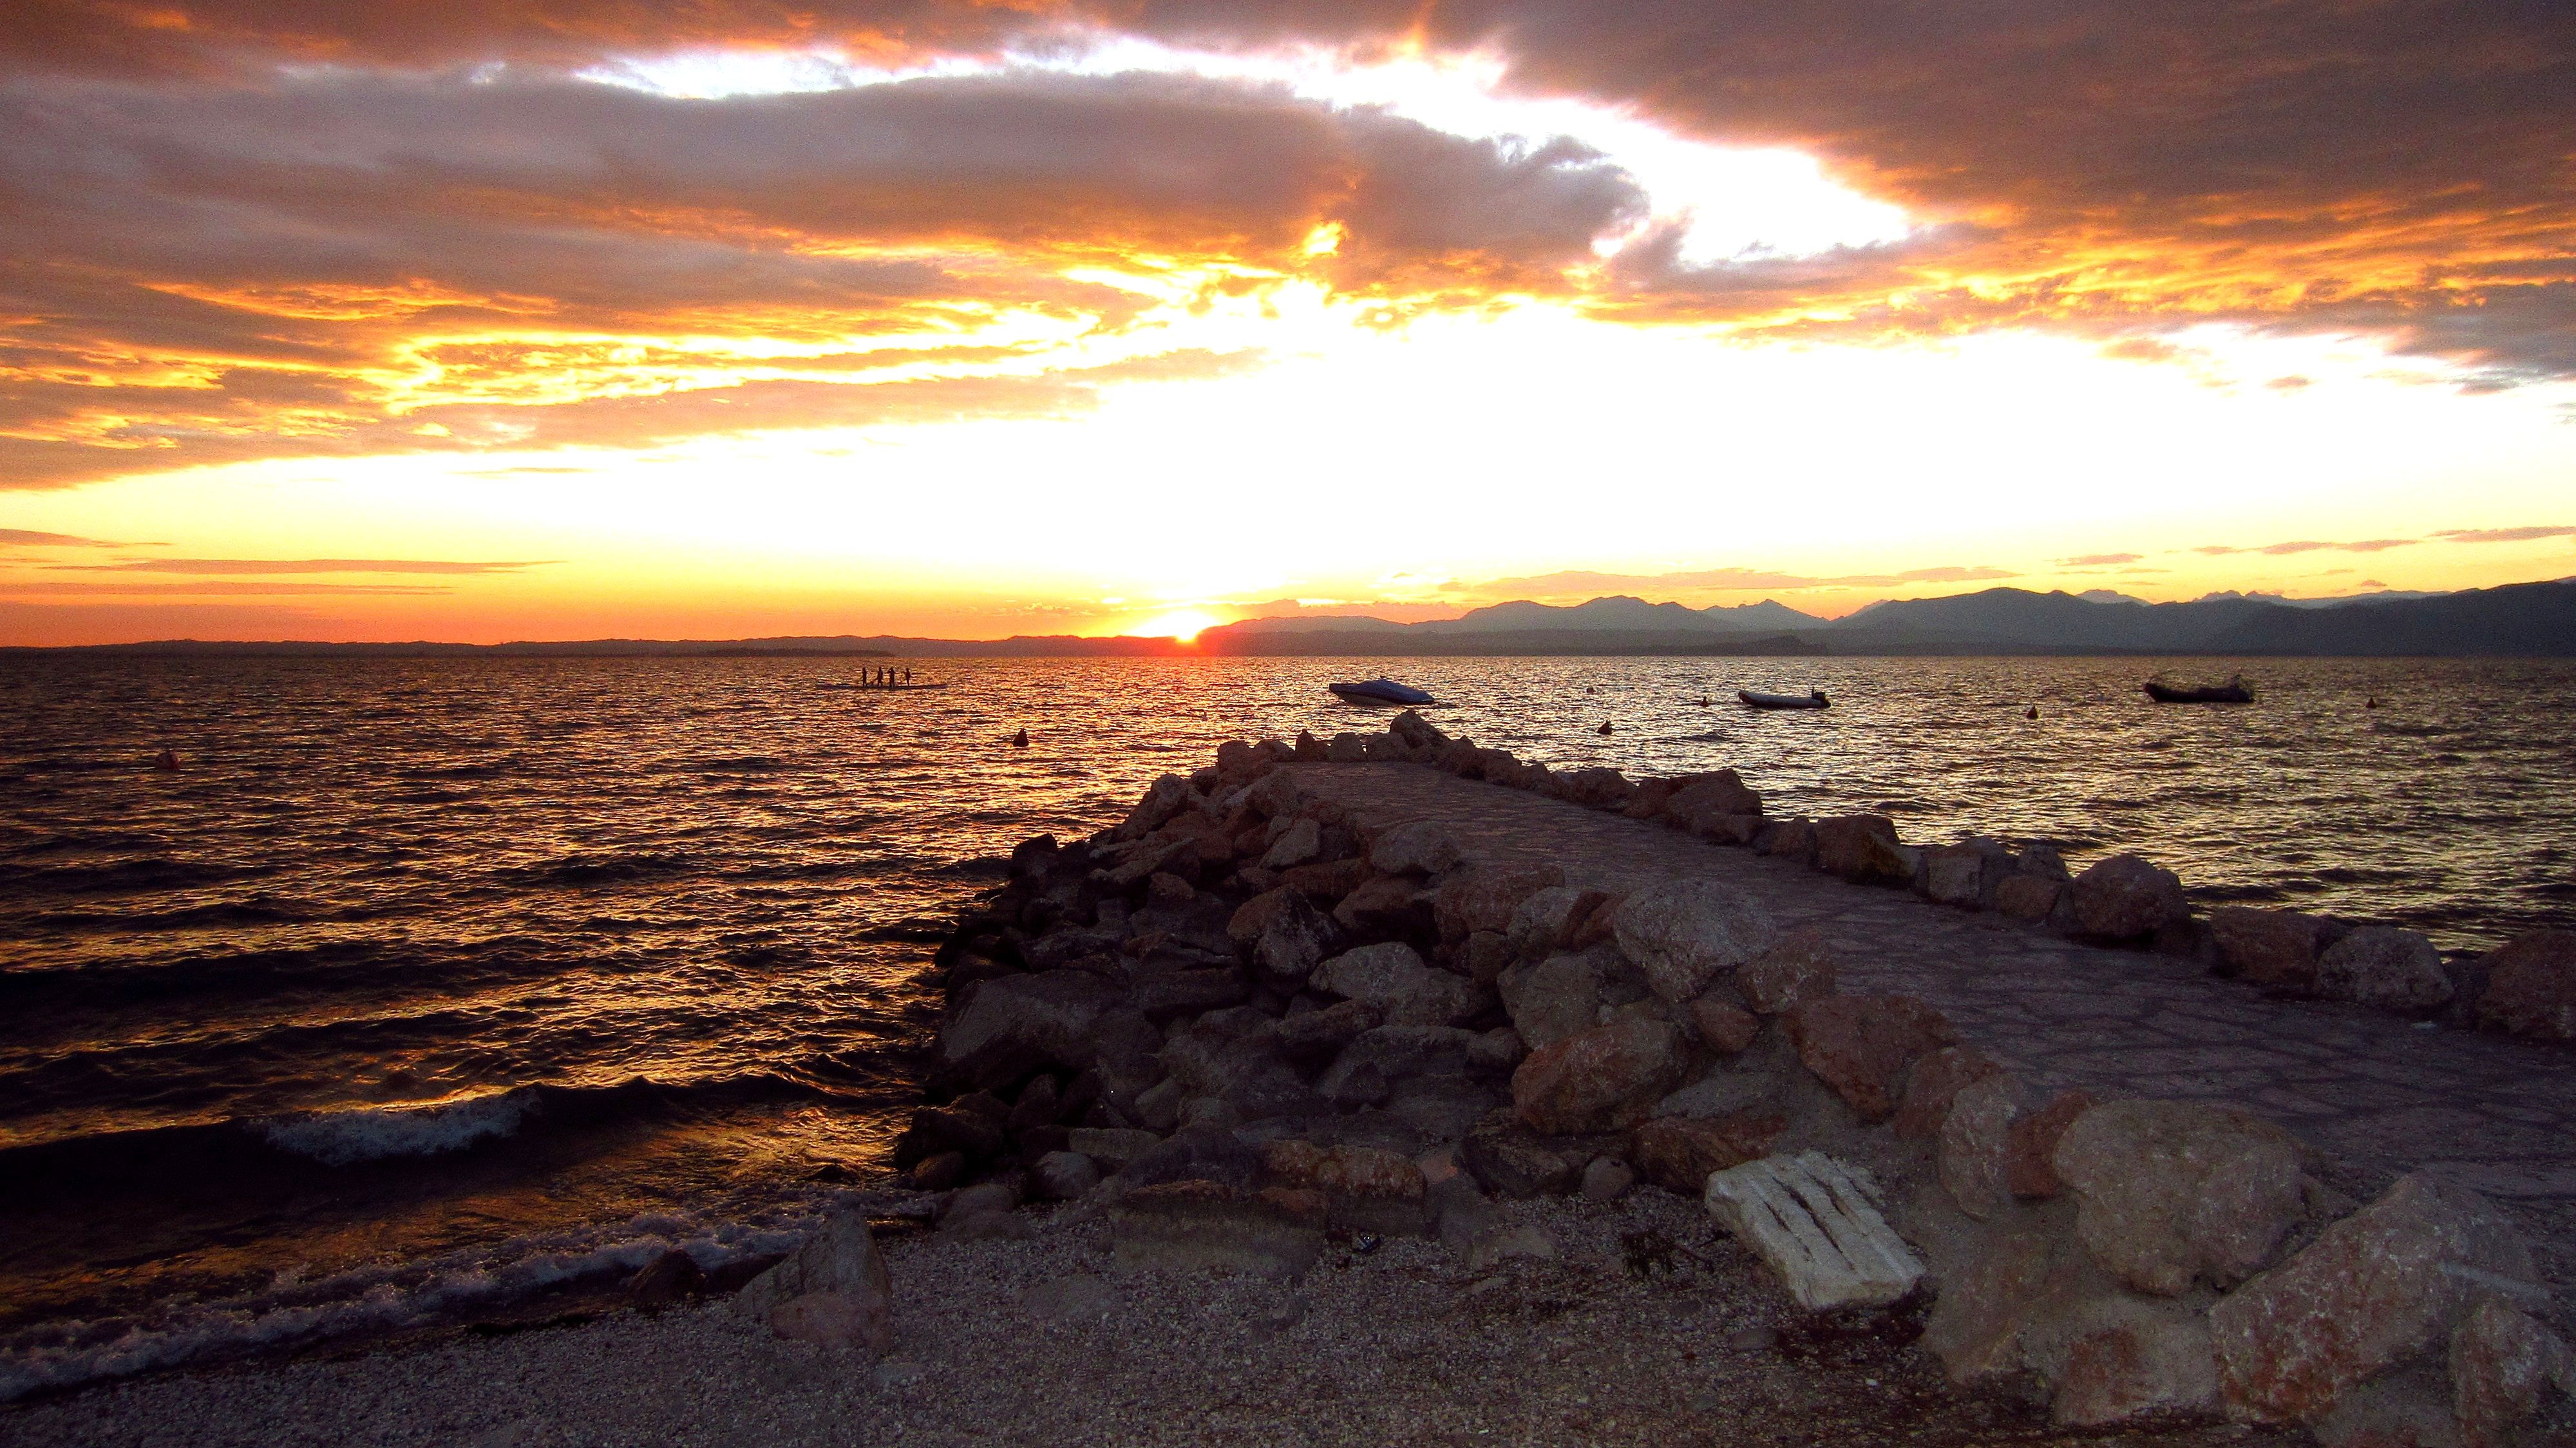
beach, landscape, sea, coast, water, nature, sand, rock, ocean, horizon, sunrise, sunset, sunlight, shore, wave, dawn, cliff, dusk, evening, scenery, bay, terrain, body of water, cape, afterglow, wind wave